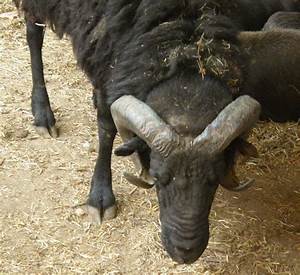
Label: sheep